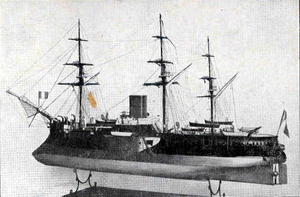
Le Redoutable est un cuirassé de la Marine française construit à partir de 1873 et lancé en 1876. C'est le premier navire de guerre mis en chantier par la Troisième République.